Kronos (band)

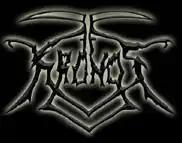
Kronos's logo (appears on multiple albums such as "Titans Awakening", "The Hellenic Terror" and more).

Kronos's logo has remained the same throughout their career. It appears on every studio album of theirs. It consists of a jagged text saying "Kronos" while to scyths stand on the "O" and "N"